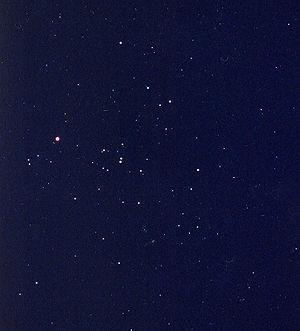
Les Hyades sont l'amas ouvert le plus proche du Système solaire et l'un des mieux étudiés. L'amas est distant de 151 années-lumière de nous. Il est constitué de 300 à 400 étoiles partageant des caractéristiques communes telles que l'âge et la composition chimique. Les quatre membres les plus brillants de l'amas sont toutes des géantes rouges qui ont commencé leur vie sur la séquence principale en tant qu'étoiles de classe spectrale A. Elles se nomment selon la désignation de Bayer Gamma, Delta, Epsilon, et Theta Tauri. Elles forment un astérisme en forme de « V » représentant la tête de la constellation du Taureau et couvrant quatre degrés. Aldébaran, l'étoile la plus brillante du Taureau, fait partie de cet astérisme, il représente l'œil du Taureau. Mais curieusement Aldébaran ne fait pas partie de l'amas. Aldébaran est en effet situé deux fois plus près de nous que l'amas. Cet amas est un des rares qu'il est préférable d'observer aux jumelles plutôt qu'au télescope, compte tenu de sa surface.